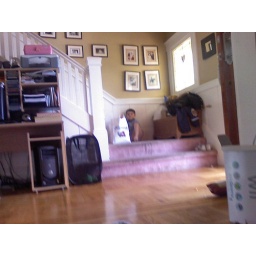
put the fish in the bag